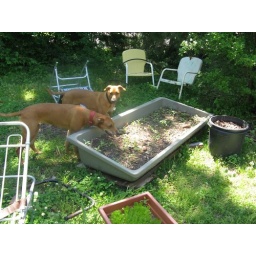
playing in the flower beds